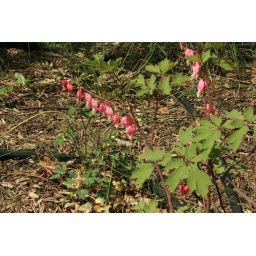
under the apple trees